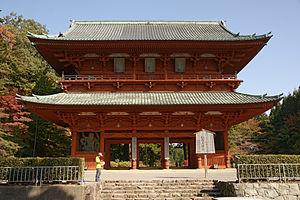
Le mont Kōya est un massif montagneux du Japon, situé dans le bourg de Kōya, au sud-est d'Osaka. Il a donné son nom à un complexe de 117 temples bouddhistes.